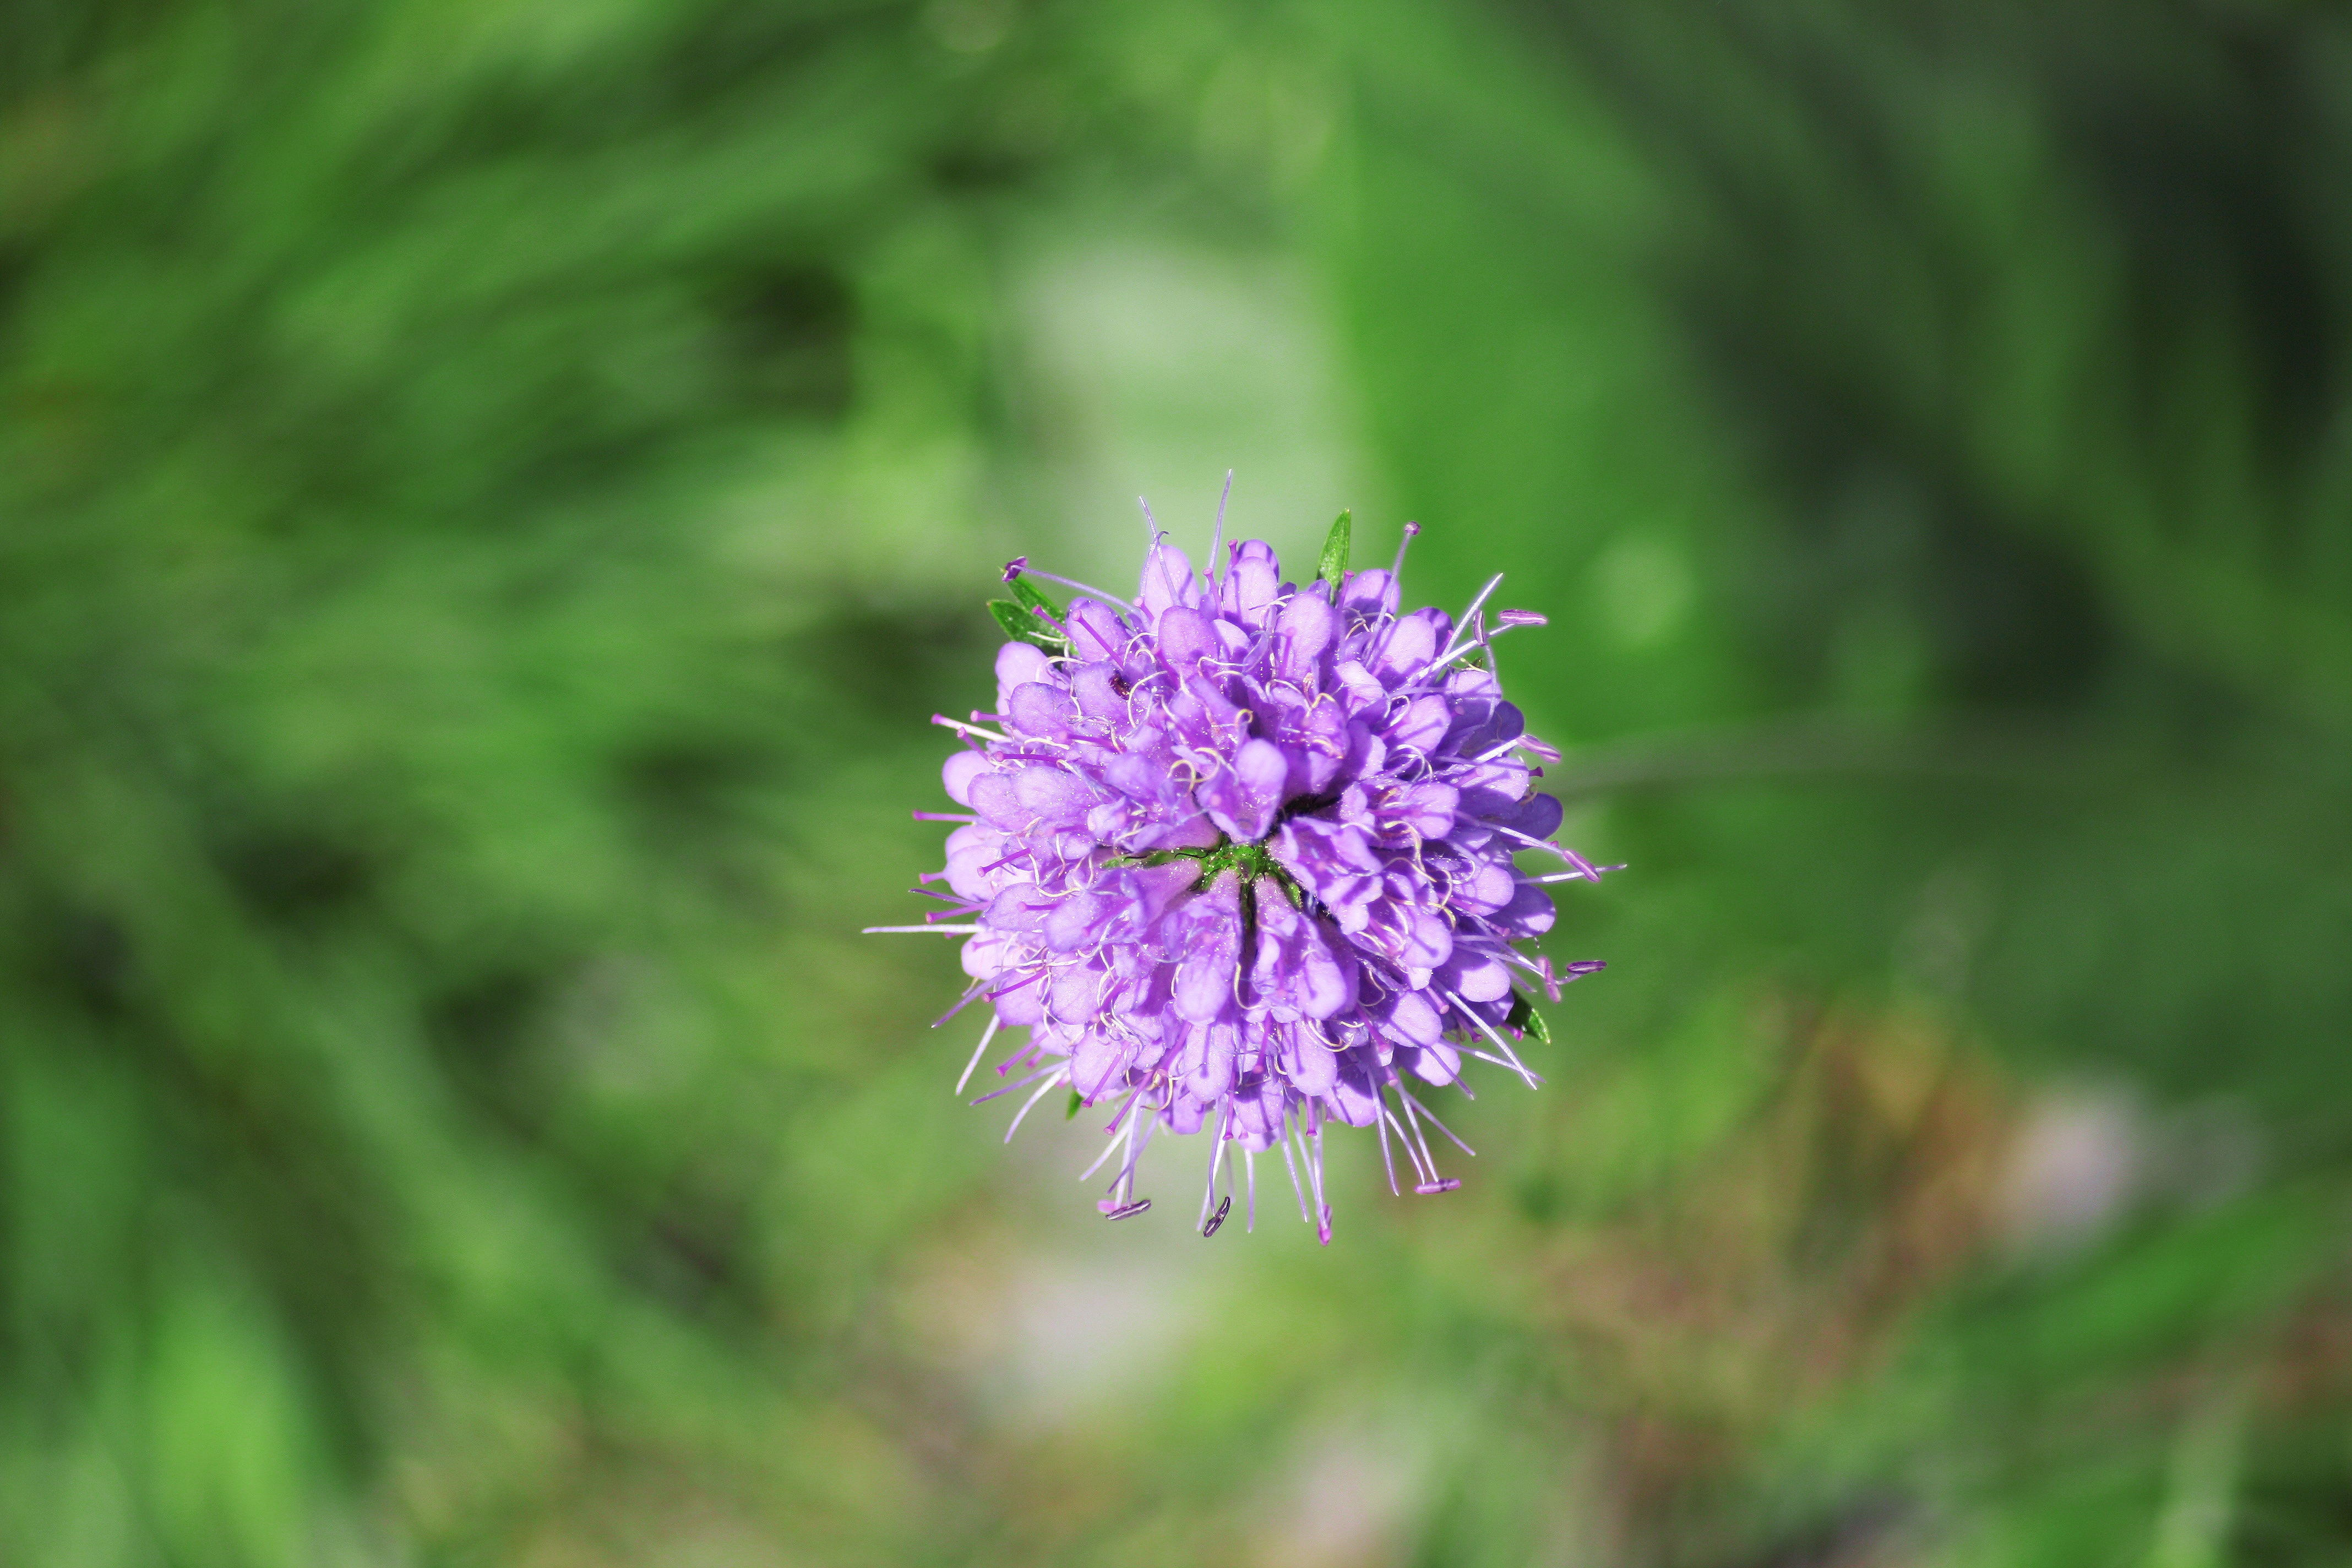
nature, grass, plant, hiking, meadow, prairie, flower, summer, green, herb, botany, pink, flora, plants, wildflower, close up, alps, macro photography, flowering plant, mountain flower, plant stem, land plant